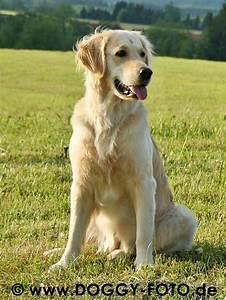
dog